Danny Pardo

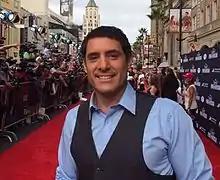
Pardo at the premiere of "" (2014).

Danny Pardo (born 15 November 1971) is an Argentinian-born movie, TV, and voiceover actor living in Los Angeles. He became an international star in 2015 with his role as Padre Martin in the Argentinian-produced telenovela "Entre Canibales" ("Among Cannibals").